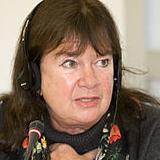
Age: 56